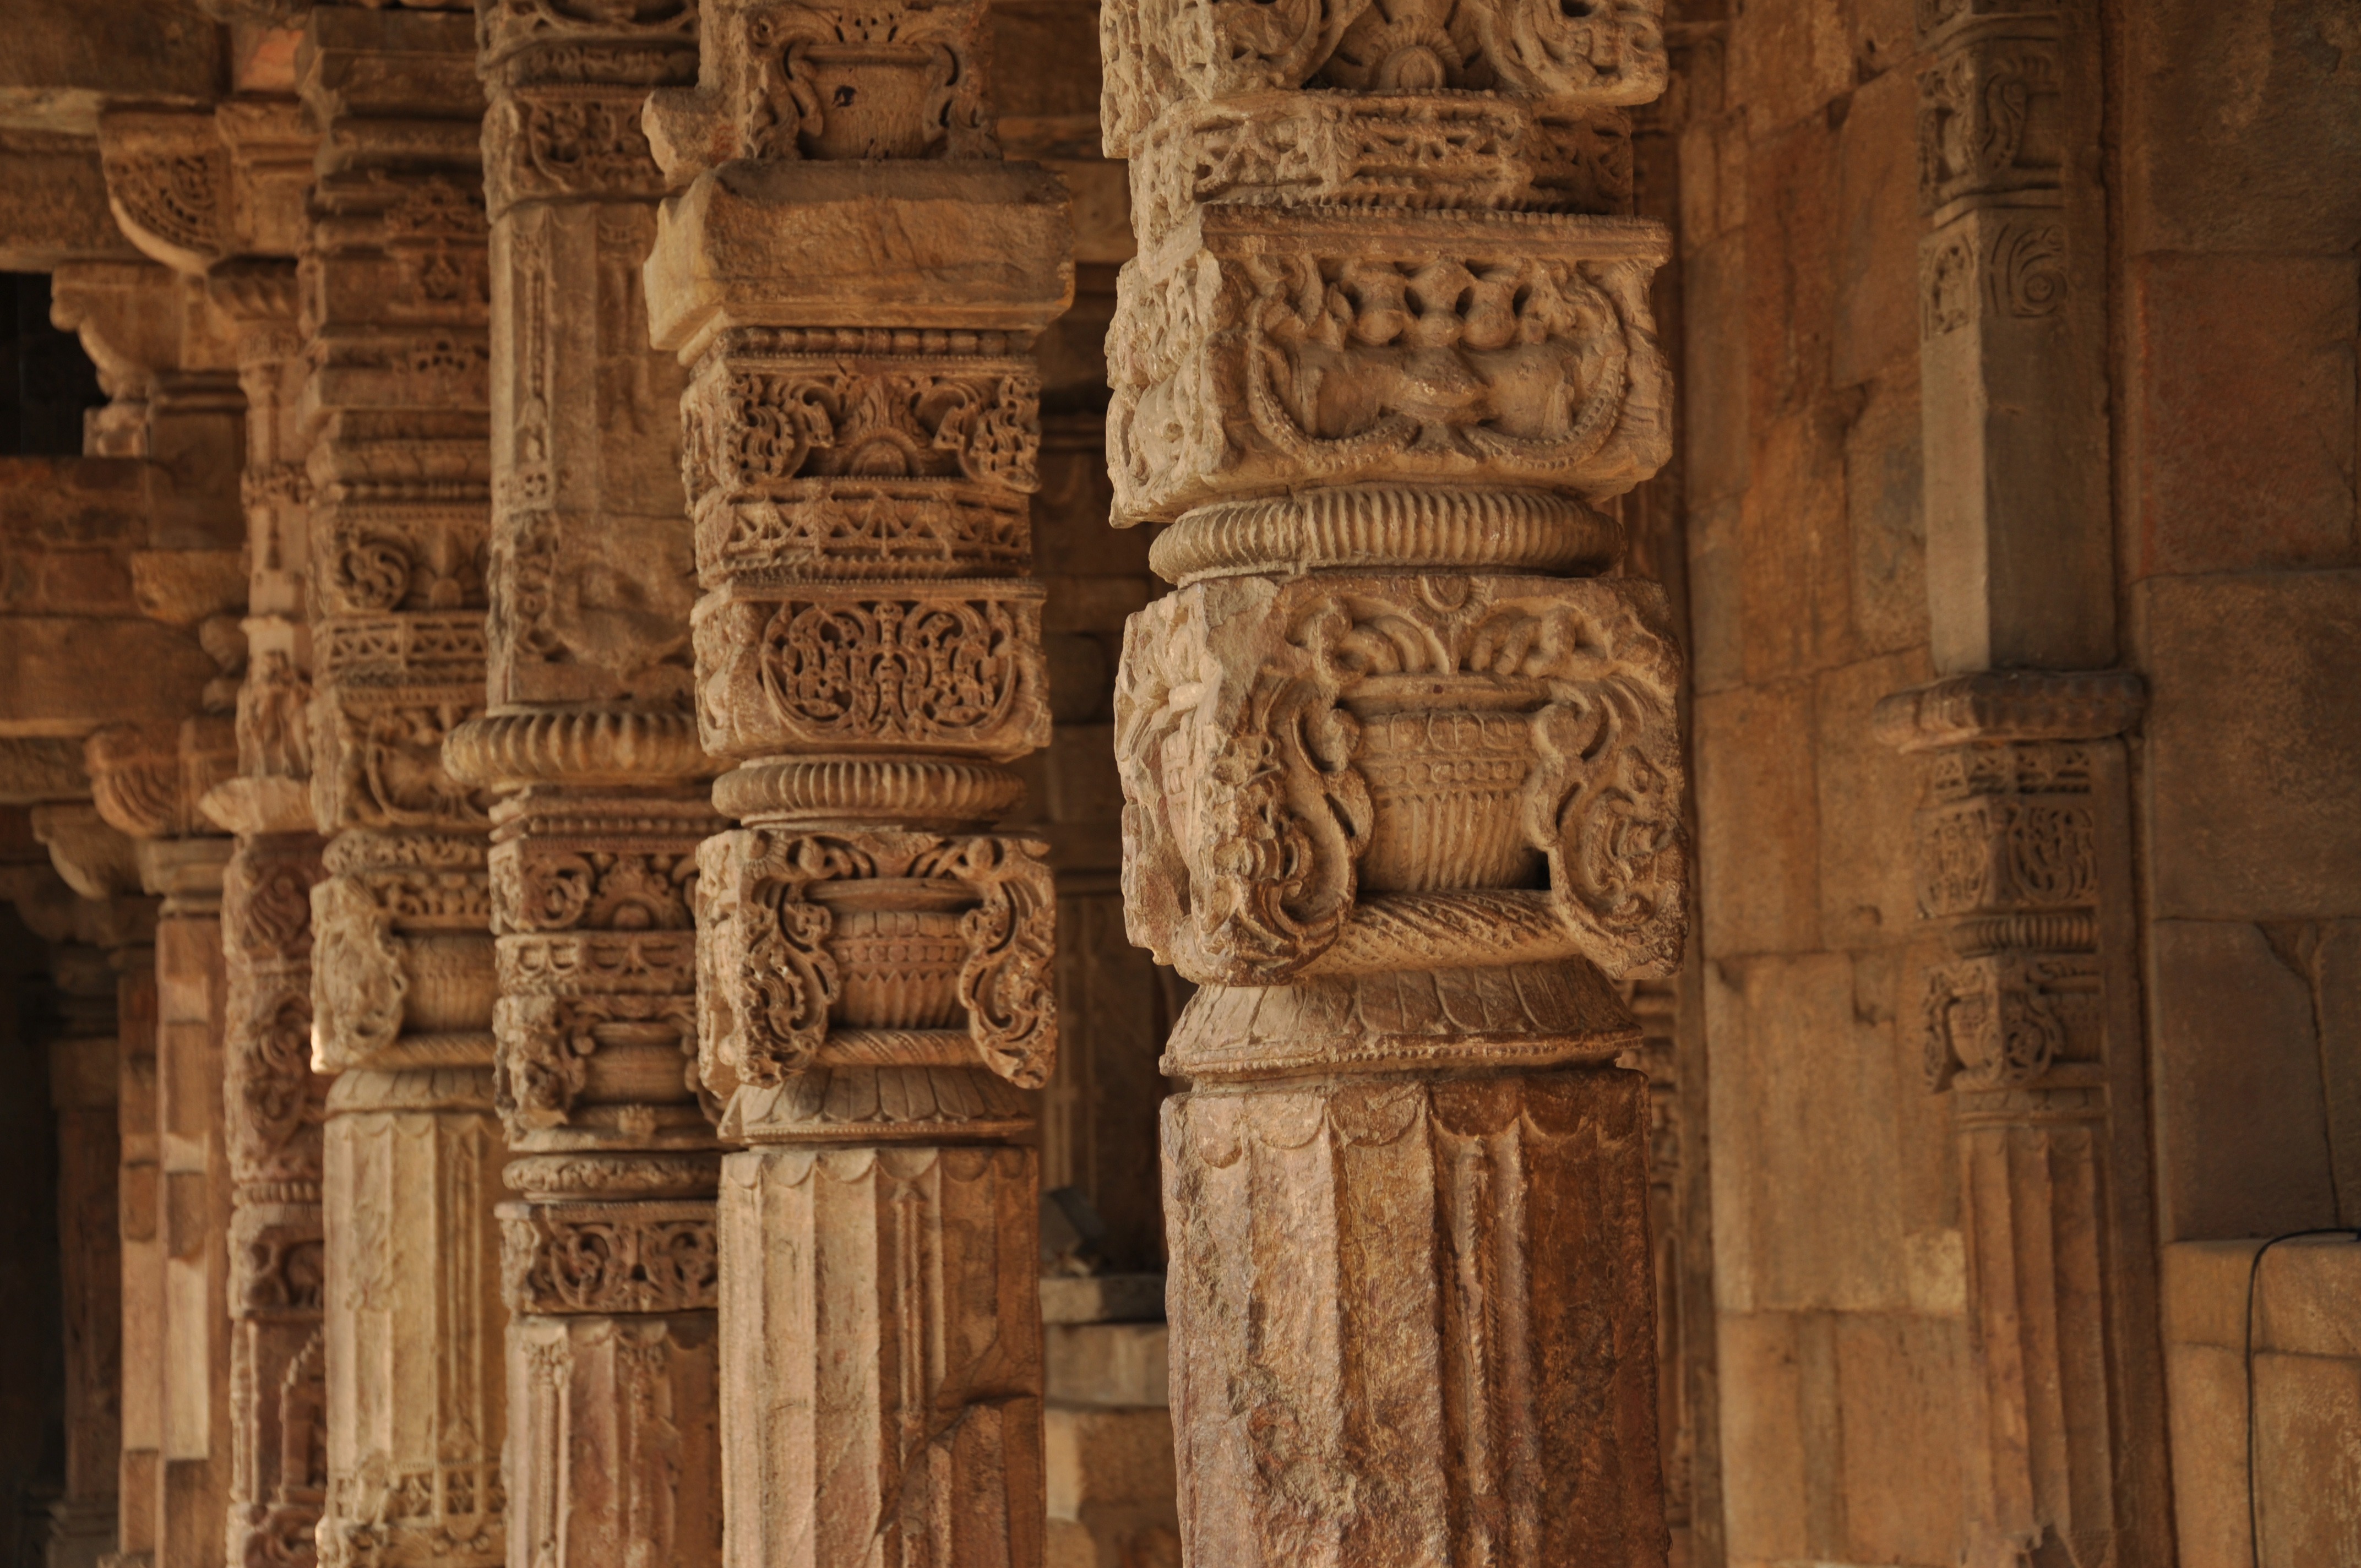
architecture, structure, wood, building, palace, stone, formation, arch, column, cathedral, place of worship, religious, temple, ornate, ruins, monastery, pillars, carvings, india, carving, relief, intricate, hinduism, archaeological site, stone carving, hindu temple, ancient history, egyptian temple, ancient roman architecture